String Quartet No. 14 (Schubert)

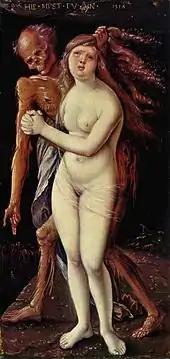
"", Hans Baldung Grien, 1517

Yet, despite his bad health, poverty and depression, Schubert continued to turn out the tuneful, light and "gemütlich" music that made him the toast of Viennese society: the song cycle "Die schöne Müllerin", the octet for string quartet, contrabass, clarinet, horn and bassoon, more than 20 songs, and numerous light pieces for piano.